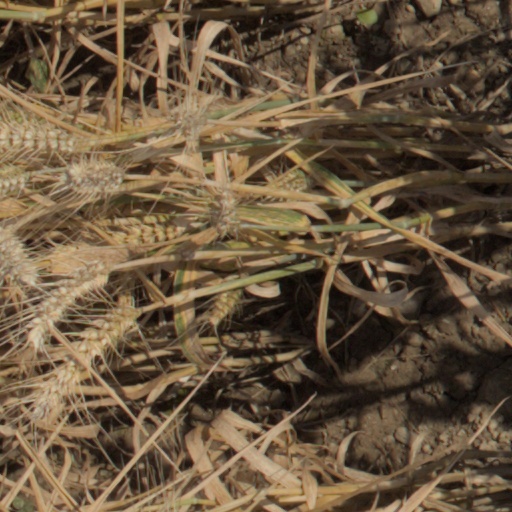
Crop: wheat